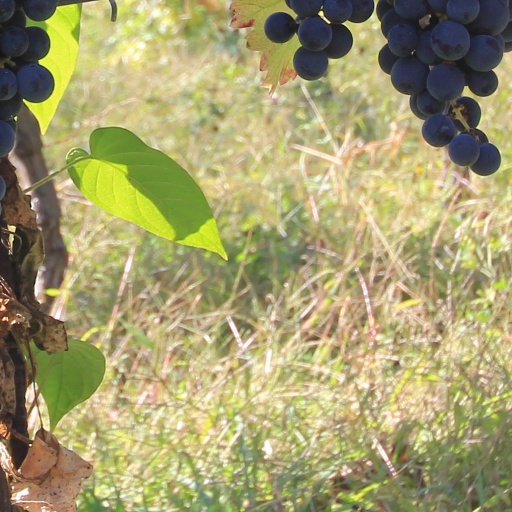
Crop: grape